Michigan International Speedway

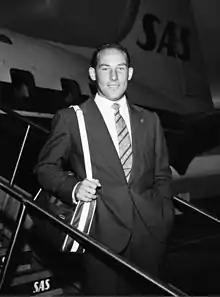

Groundbreaking on the Michigan International Speedway (MIS) occurred on September 27, 1967, with British racing driver Stirling Moss commencing construction. Initial plans for the facility included a oval designed by Charles Moneypenny and an "extension" road course layout designed by Moss, with Moss stating that the road course was split into three layouts meant to accommodate different skill levels of racers; one at , one at , and one at . An opening date for MIS was set for October 6, 1968, with a IndyCar-style race inaugurating the facility; the date was later pushed back a week. For MIS' first race, two grandstands seating 12,500 were constructed, putting seating capacity at 25,000. In September, Gordon Johncock and Wally Dallenbach Sr. ran the first testing laps at the facility, with Johncock setting a fastest lap of .